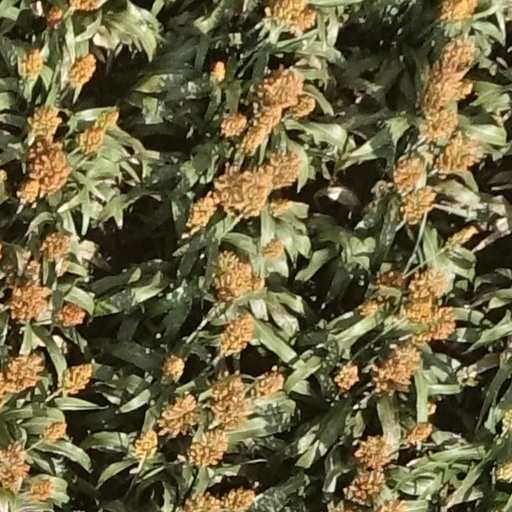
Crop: sorghum